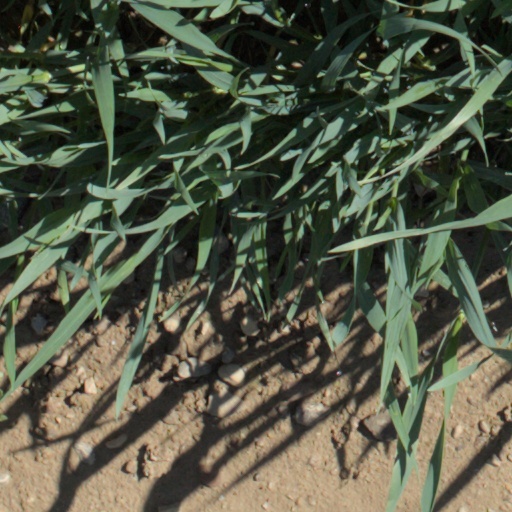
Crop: wheat